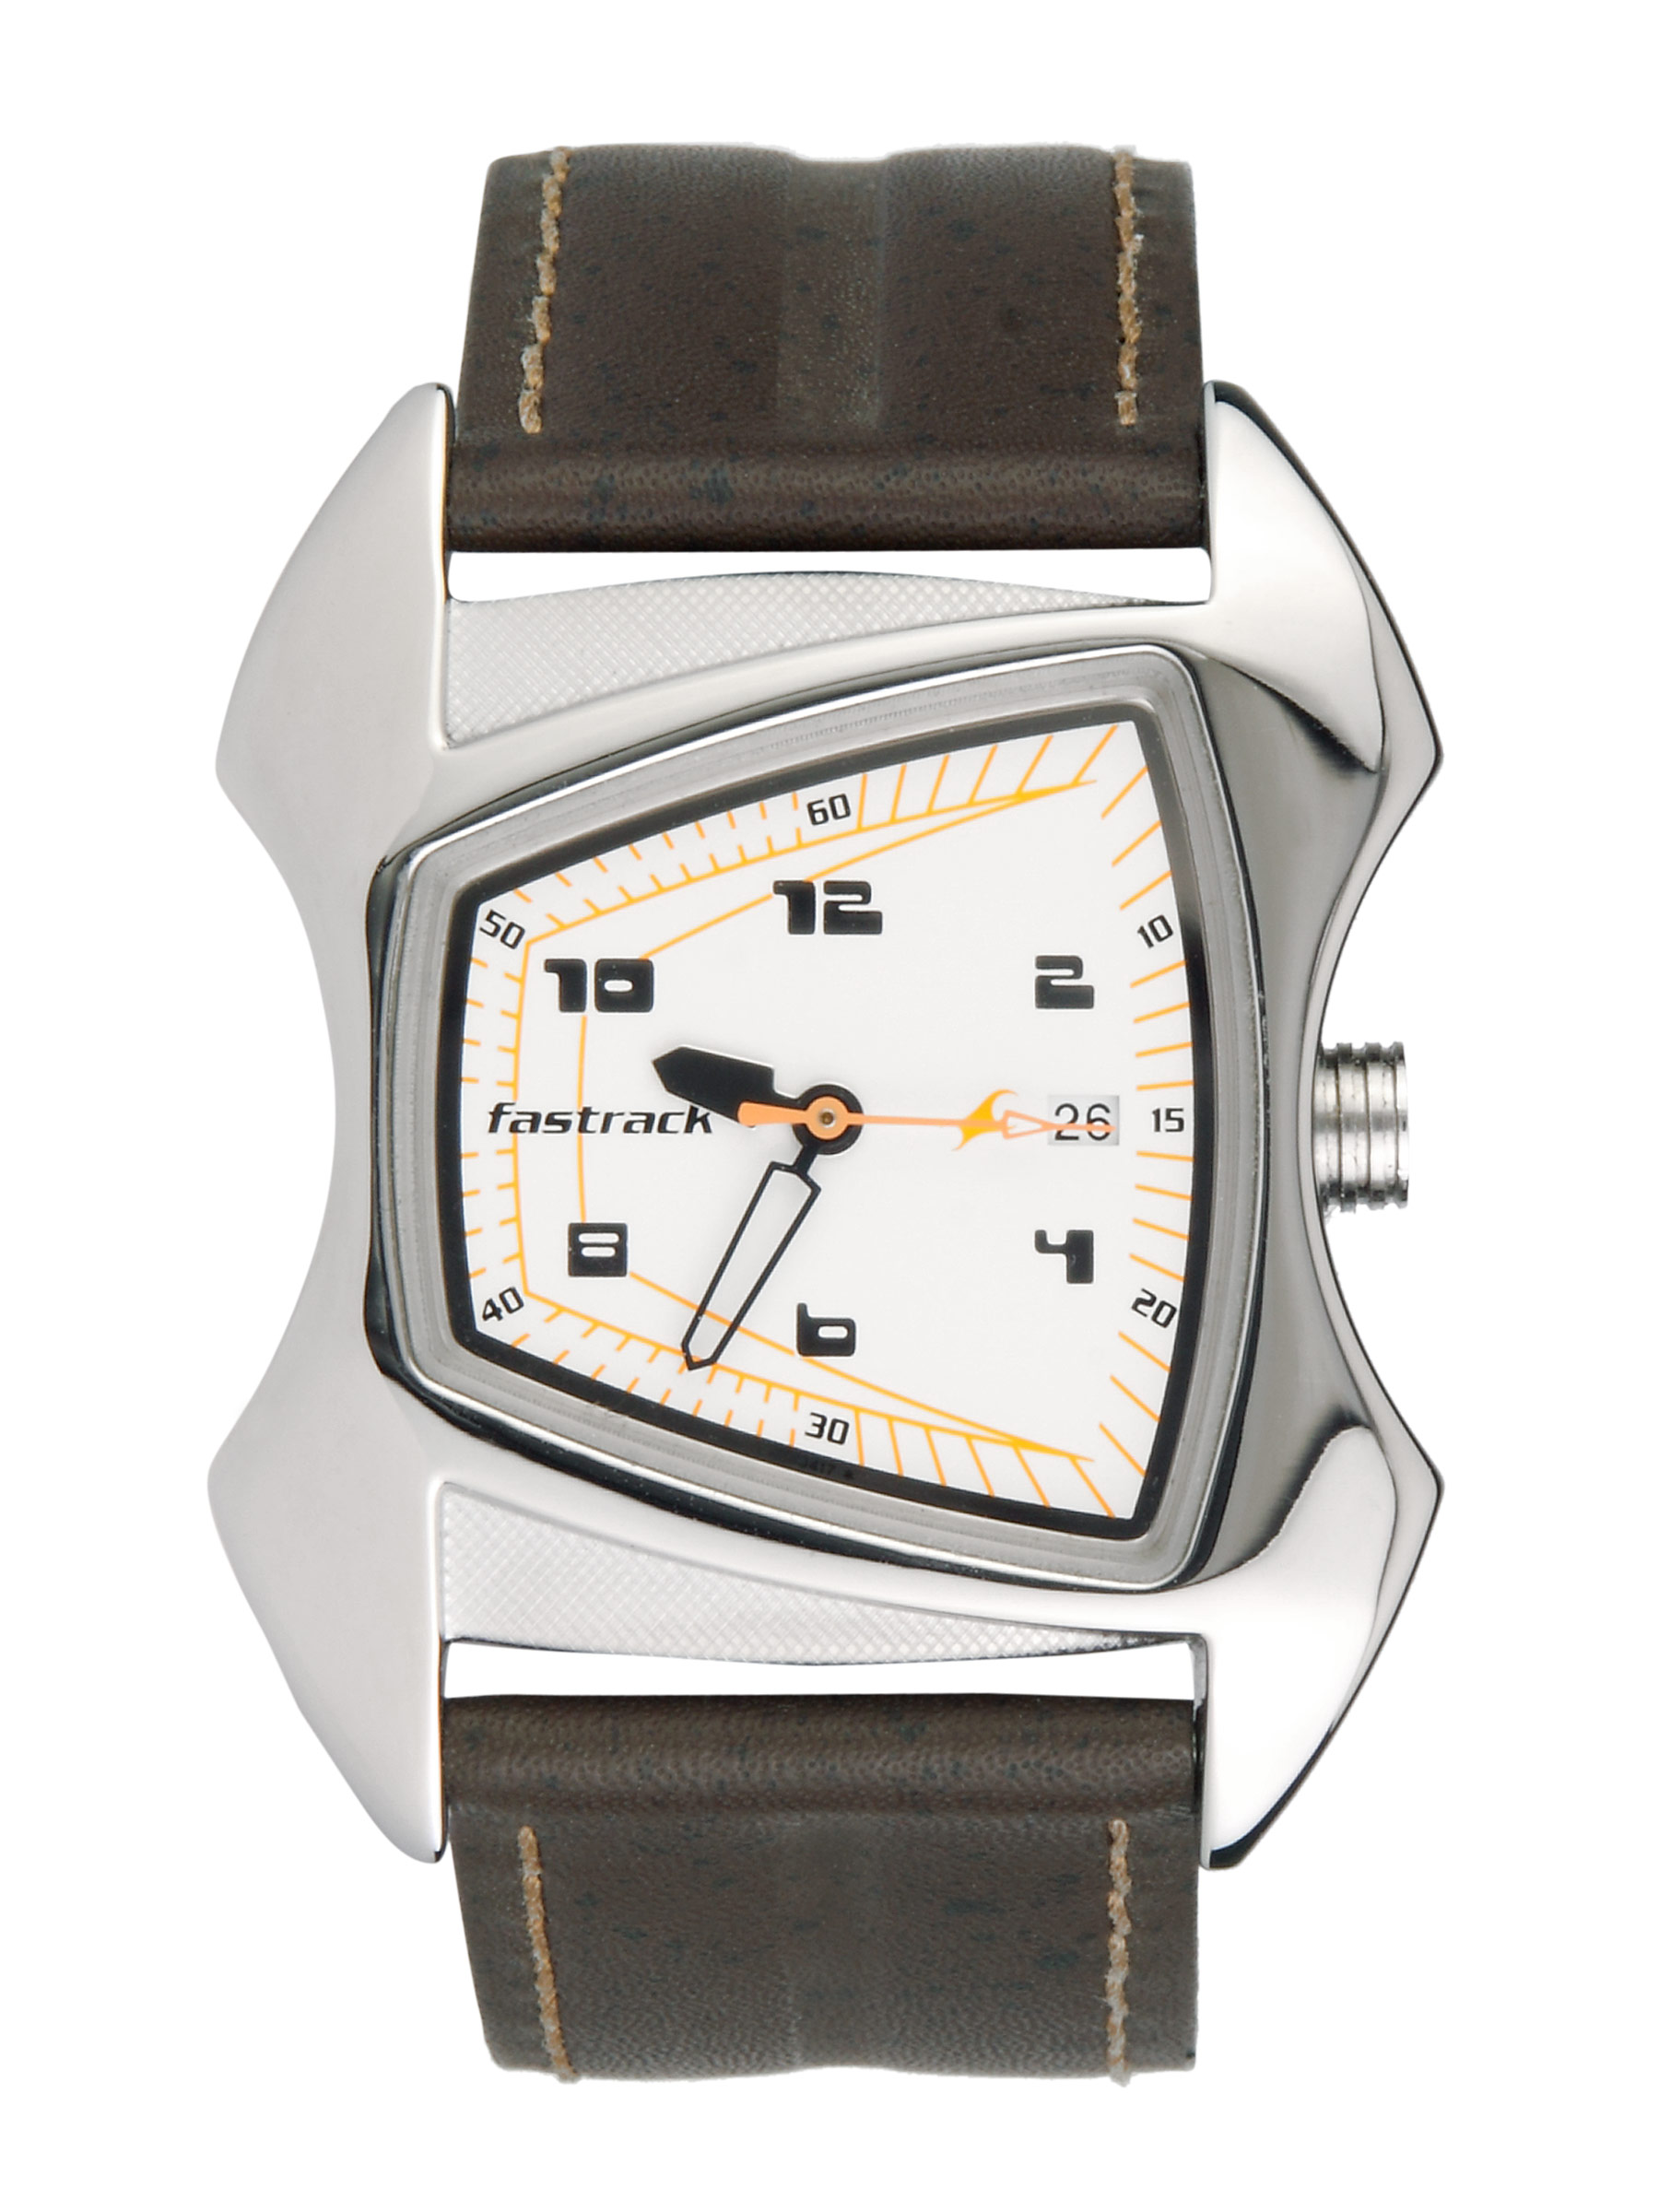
Fastrack Men White Casual Watch
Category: Accessories / Watches / Watches
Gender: Men
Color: White
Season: Winter 2016
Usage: Casual